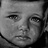
Emotion: sad